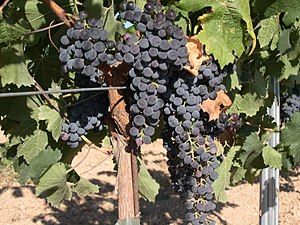
Merlot
Merlotdruer
Merlot er den mest plantede blå druesort i Bordeaux og herfra har den bredt sig til resten af verden. Den er blandt de ældste sorter af Almindelig Vin. I Californien har Merlot opnået stor succes.